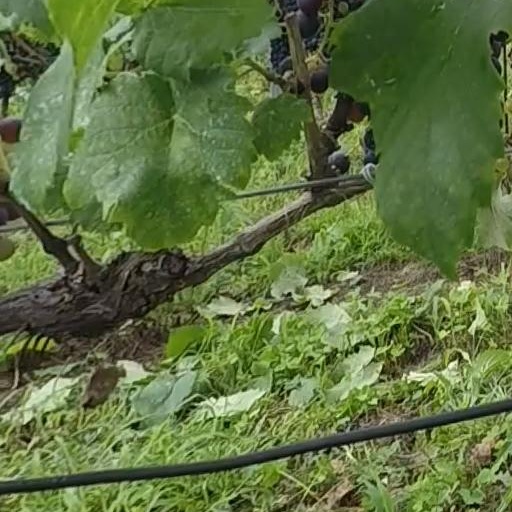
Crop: grape